Frisiavones

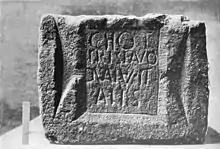
Stone found at Melandra Castle, bearing the inscription "Velerius Vitalis, Centurion of the First Cohort of the Frisiavones".

The name "Frisiavones" is only mentioned in one classical text, the "Naturalis Historia" by the Roman writer Pliny the Elder, published in 77 AD. In Roman-era epigraphy, however, it appears several times. The earliest inscriptions referring to the "Frisiavones" date back to the early 2nd century AD, and are found on votive, funerary and military monuments. Six Roman military diplomas in particular, issued by Roman emperors in Britain in the years 105–178 AD, complemented by five inscriptions found in Roman forts in Britain, mention a cohort named "Frisiavonum" or "Frisiavon".